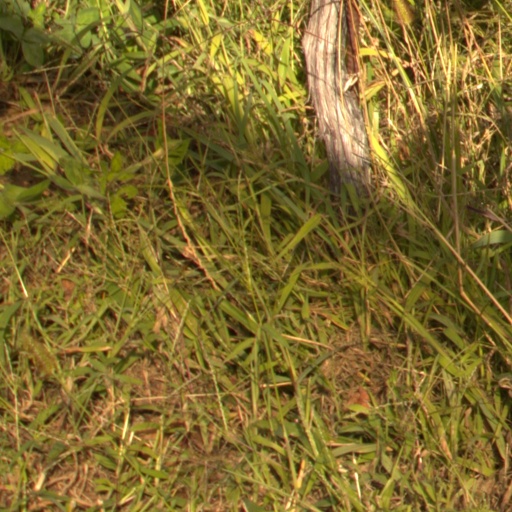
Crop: grape